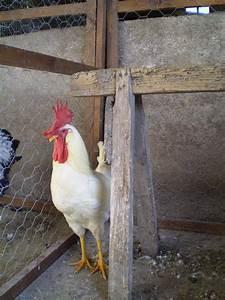
chicken